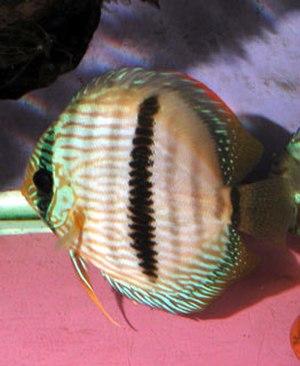
Le Discus de Heckel est une espèce de poissons d'eau douce qui se rencontre dans l'Amazone. Il en existe plusieurs sous-espèces très difficiles à distinguer. D'ailleurs toutes les variétés du genre Symphysodon se ressemblent beaucoup, physiquement et comportementalement et peuvent produire une grande variété d'hybrides appréciés en aquariophilie. Les conditions et précautions d'élevage sont donc communes au genre.